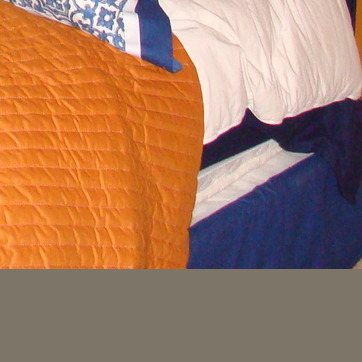
Material: fabric